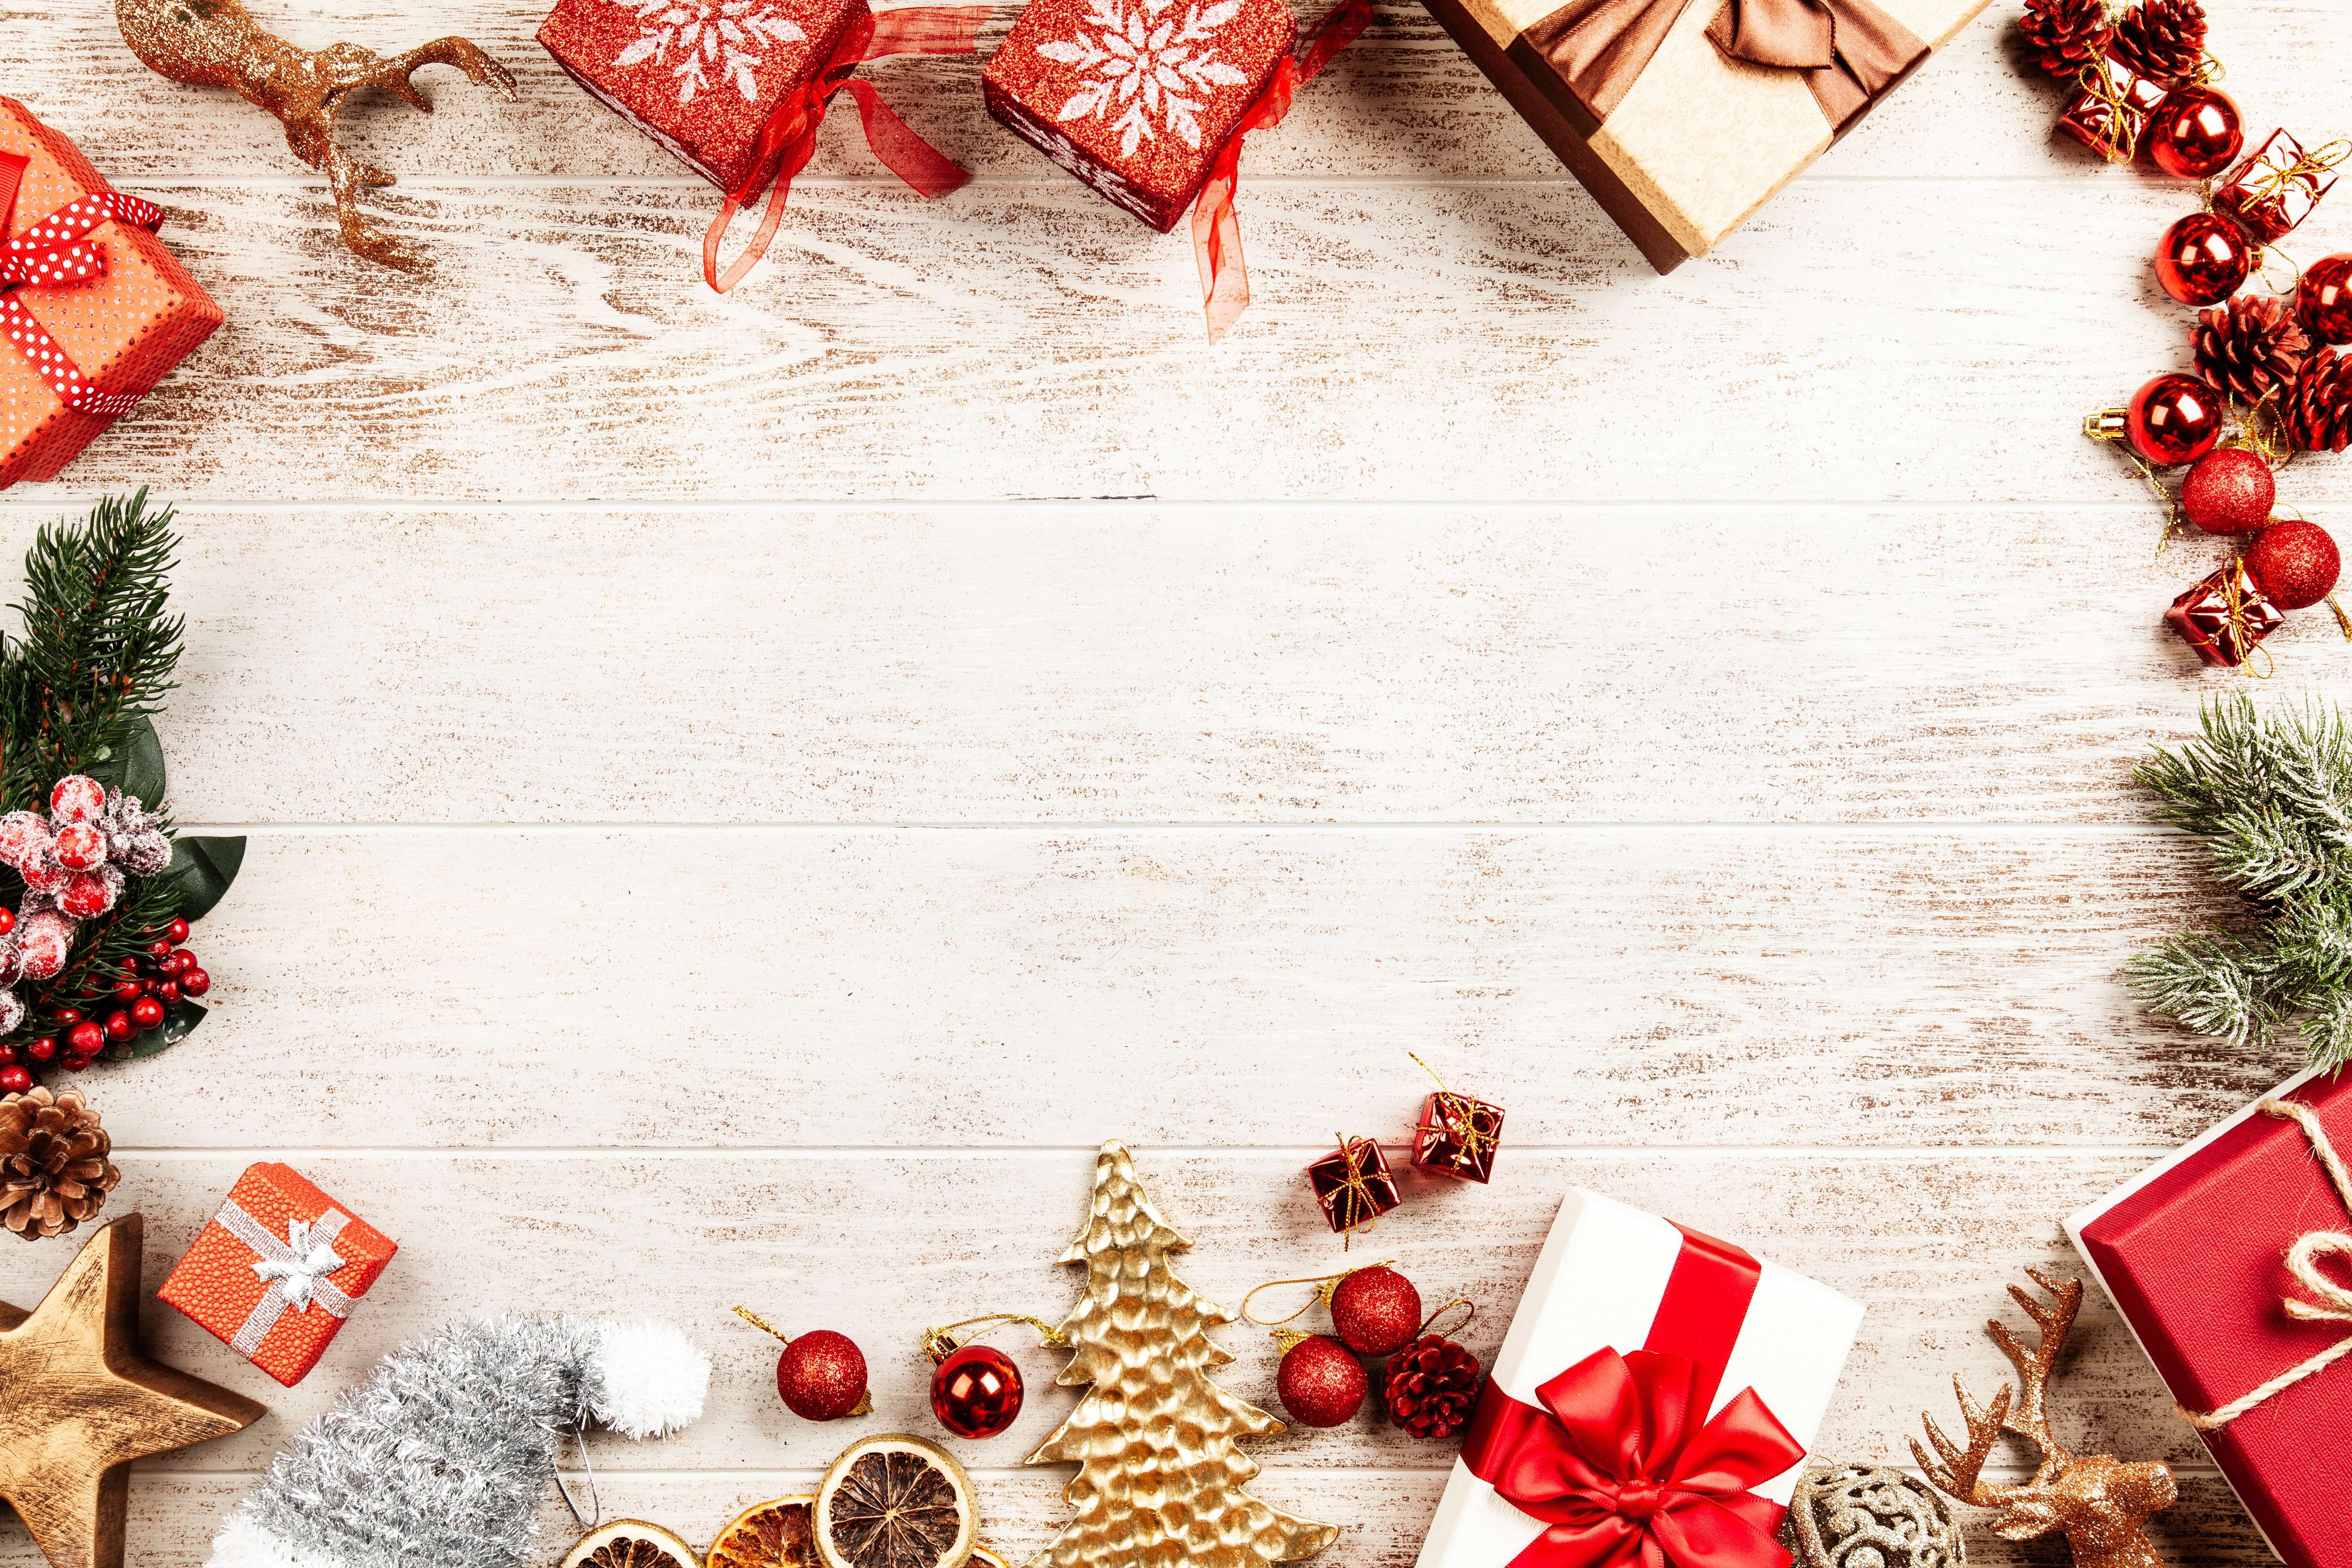
christmas decoration, christmas eve, christmas ornament, heart, christmas, event, interior design, fir, pine family, holiday, gift wrapping, christmas tree